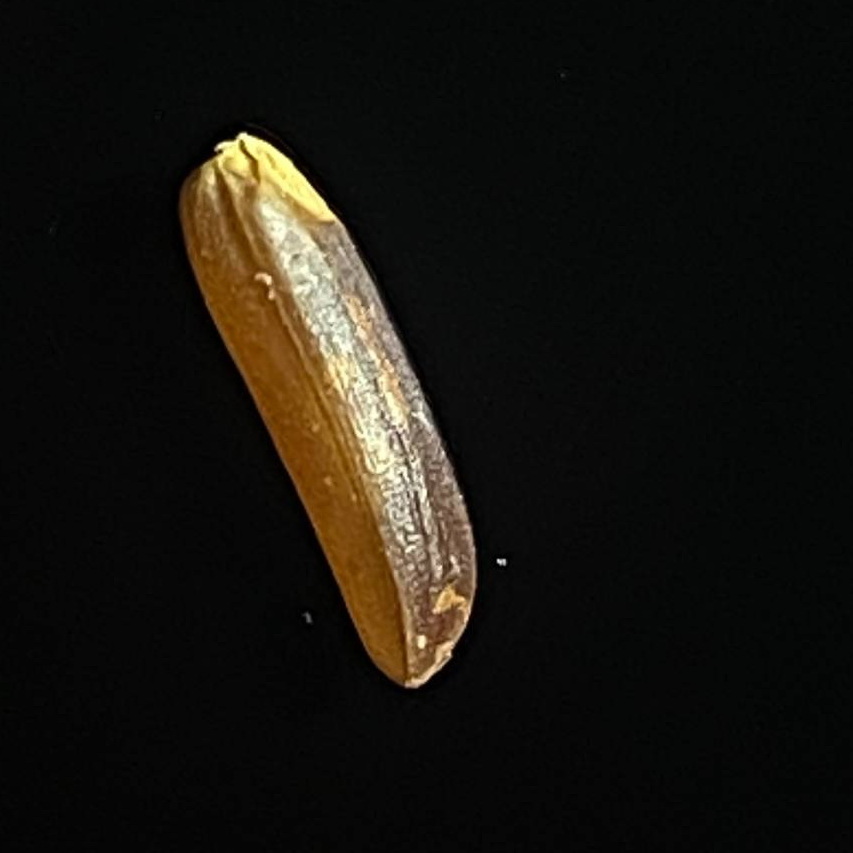
Rice variety: Red_Cargo